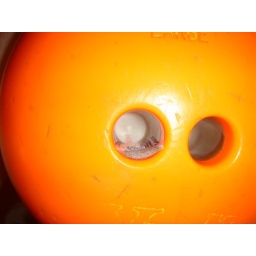
This house ball had a small piece of Velcro in the finger hole.